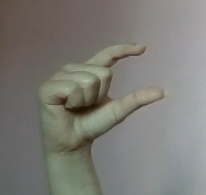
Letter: dal